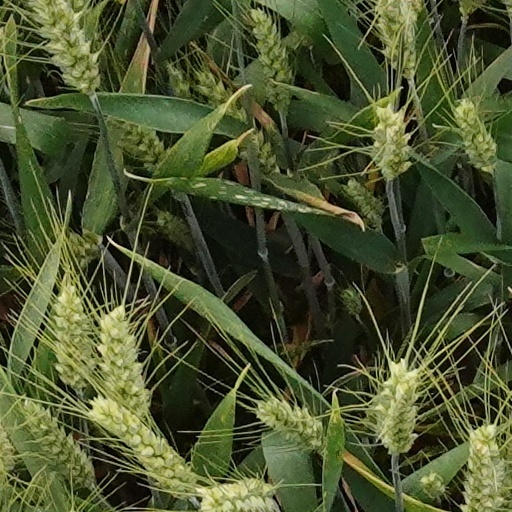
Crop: wheat